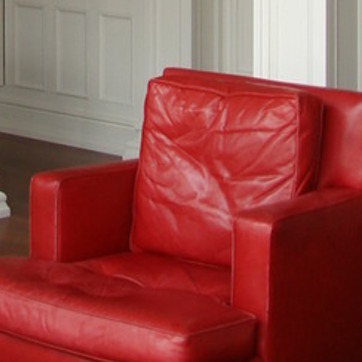
Material: leather